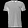
Label: T - shirt / top